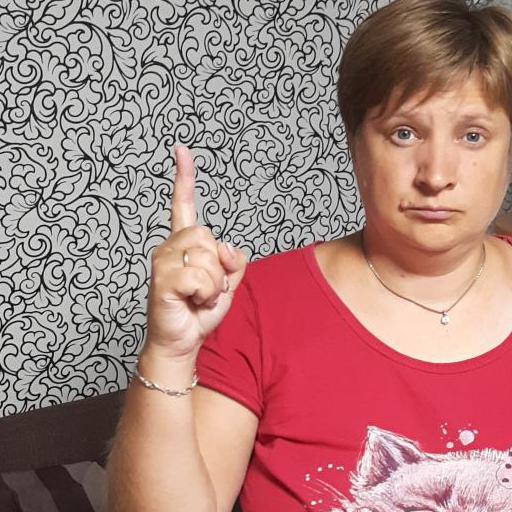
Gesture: one